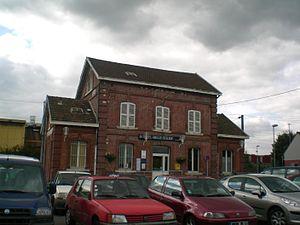
Gare de Bornel-Belle-Église - Oise France
Bornel est une ancienne commune française située dans le département de l'Oise en région Hauts-de-France. Le 1ᵉʳ janvier 2016, elle fusionne avec les communes voisines d'Anserville et Fosseuse au sein de la commune nouvelle de Bornel.